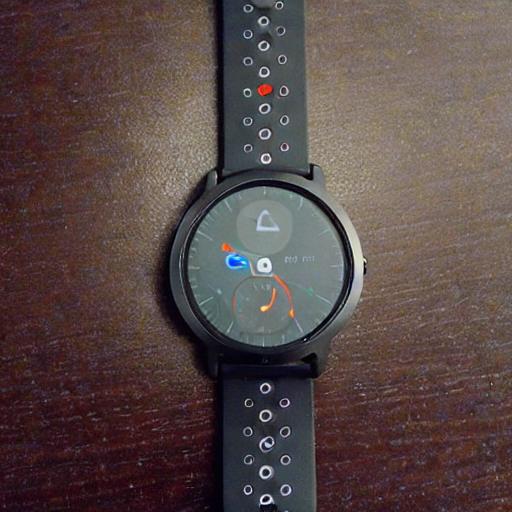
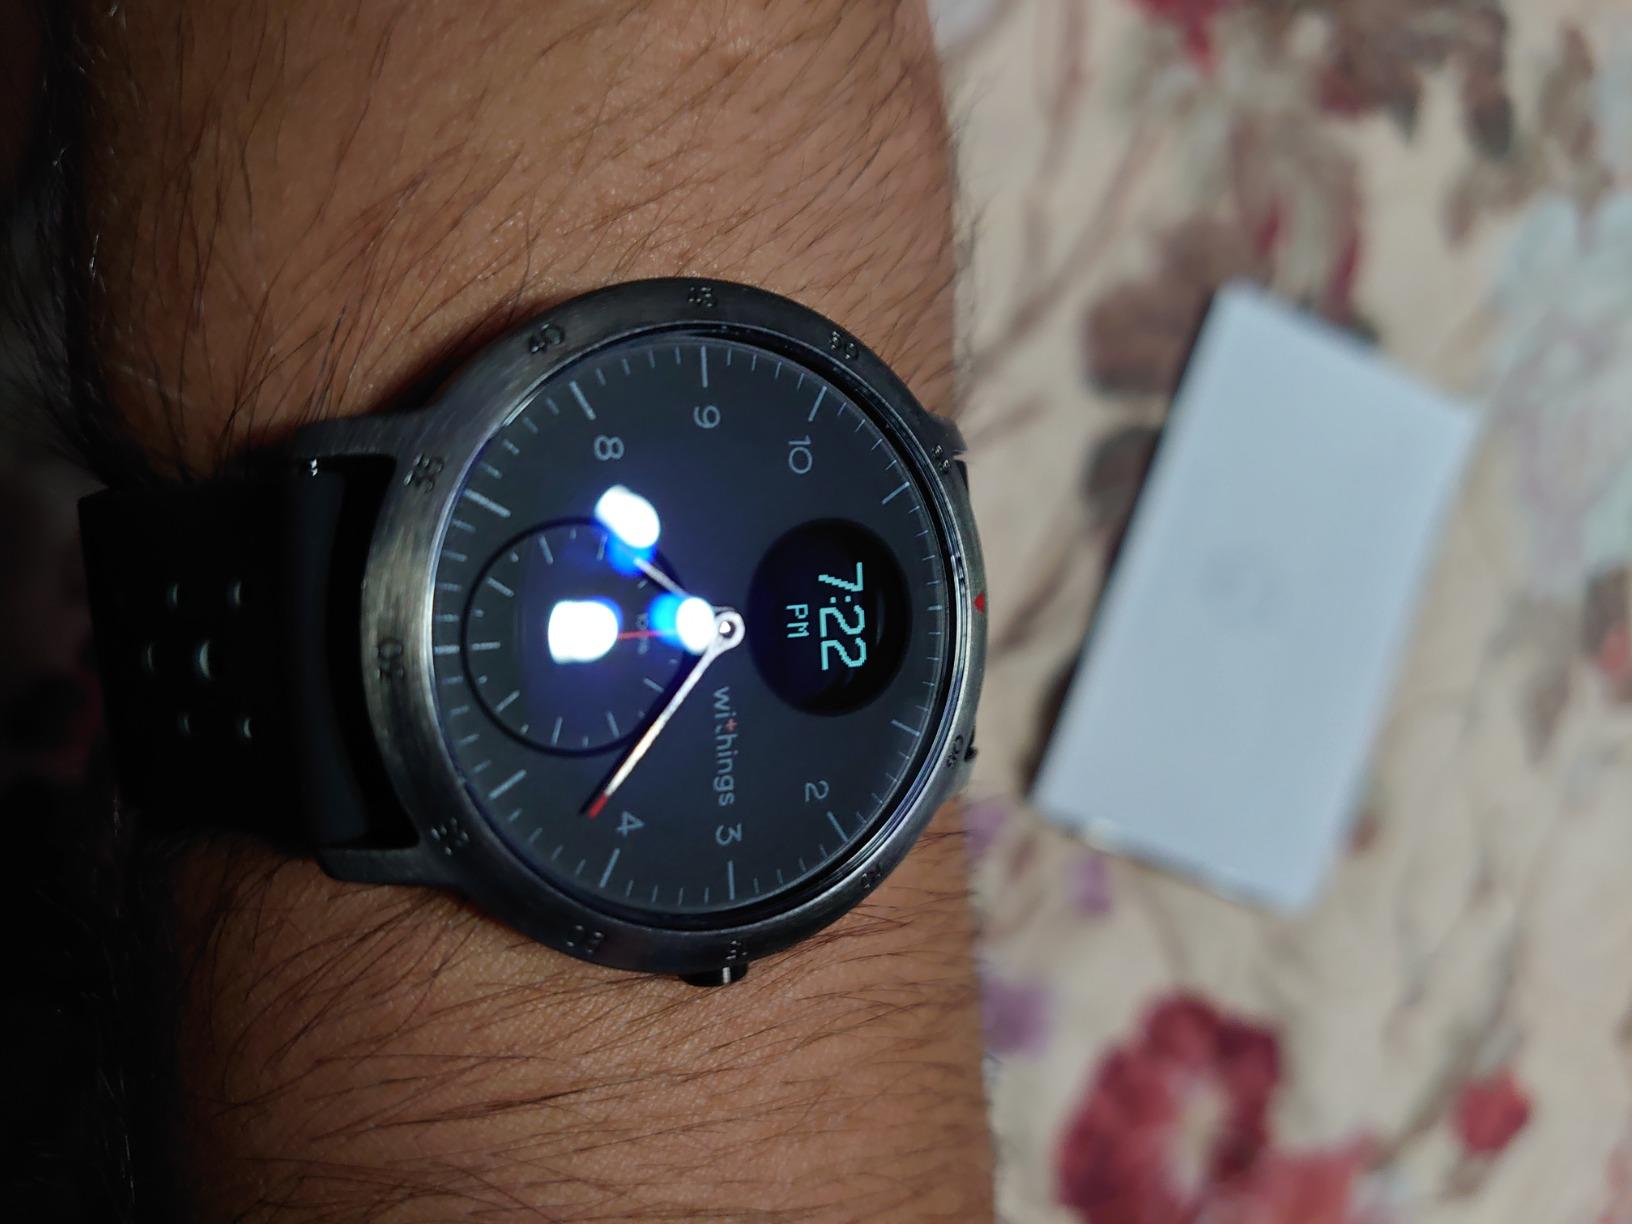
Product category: smartwatch
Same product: no